Taomati Iuta

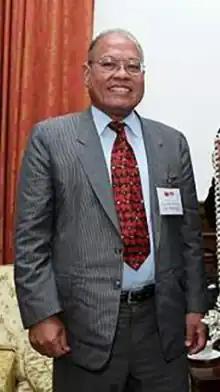
Iuta in 2008

Taomati T. Iuta (2 May 1939 on Beru Island – 5 June 2016) was an I-Kiribati politician. He was Speaker of the House of Assembly of Kiribati for the Ninth Parliament (2011–2015). He was the vice president of Kiribati from 1991 to 1994.